Sky position (RA, Dec in degrees): 219.822, -2.942
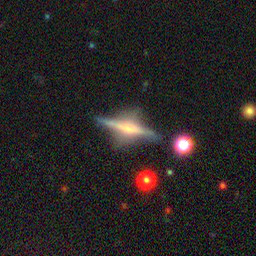
Galaxy morphology: Edge-on Galaxies with Bulge